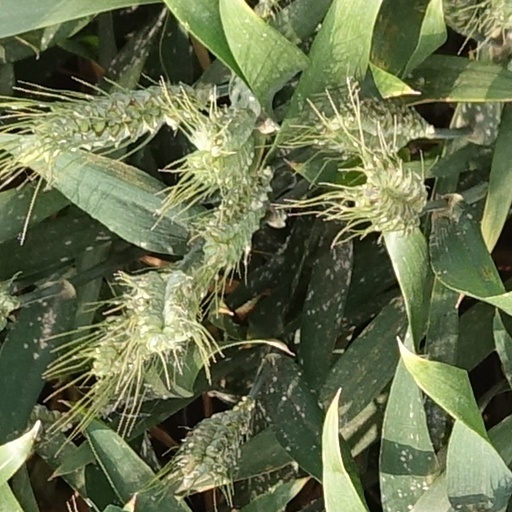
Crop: wheat